Isisaurus

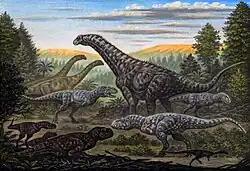
Life restoration of "Isisaurus" (middle) with contemporary dinosaurs

"Isisaurus" lived in the area belonging nowadays to India during the Maastrichtian age of the Cretaceous period. Its remains are the most complete among the Cretaceous dinosaurs known from that region. Khosla et al. (2003) listed the following Indian sauropods: